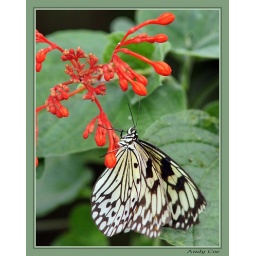
Taken at the butterfly house at North anston near rotherham in south yorkshire